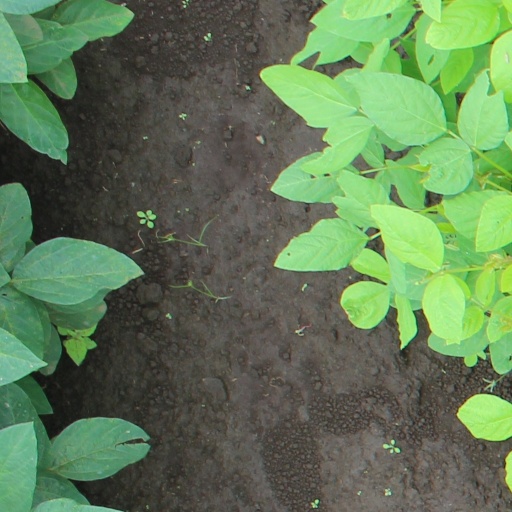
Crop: soybean